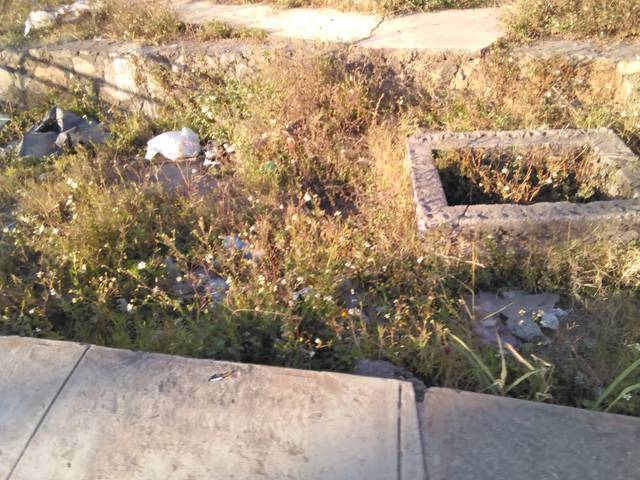
Region: Mexico
Coordinates: 21.505, -104.883